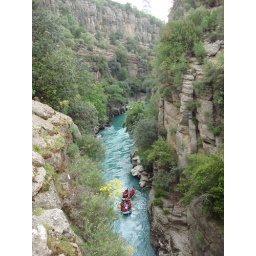
White water rafting in the canyon